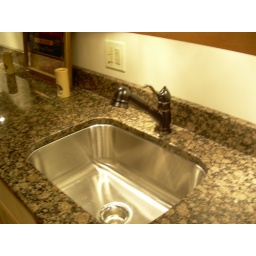
&amp;quot;Baltic Brown&amp;quot; granite with undermount sink and oiled bronze single hole faucet with the integrated sprayhose in the head.